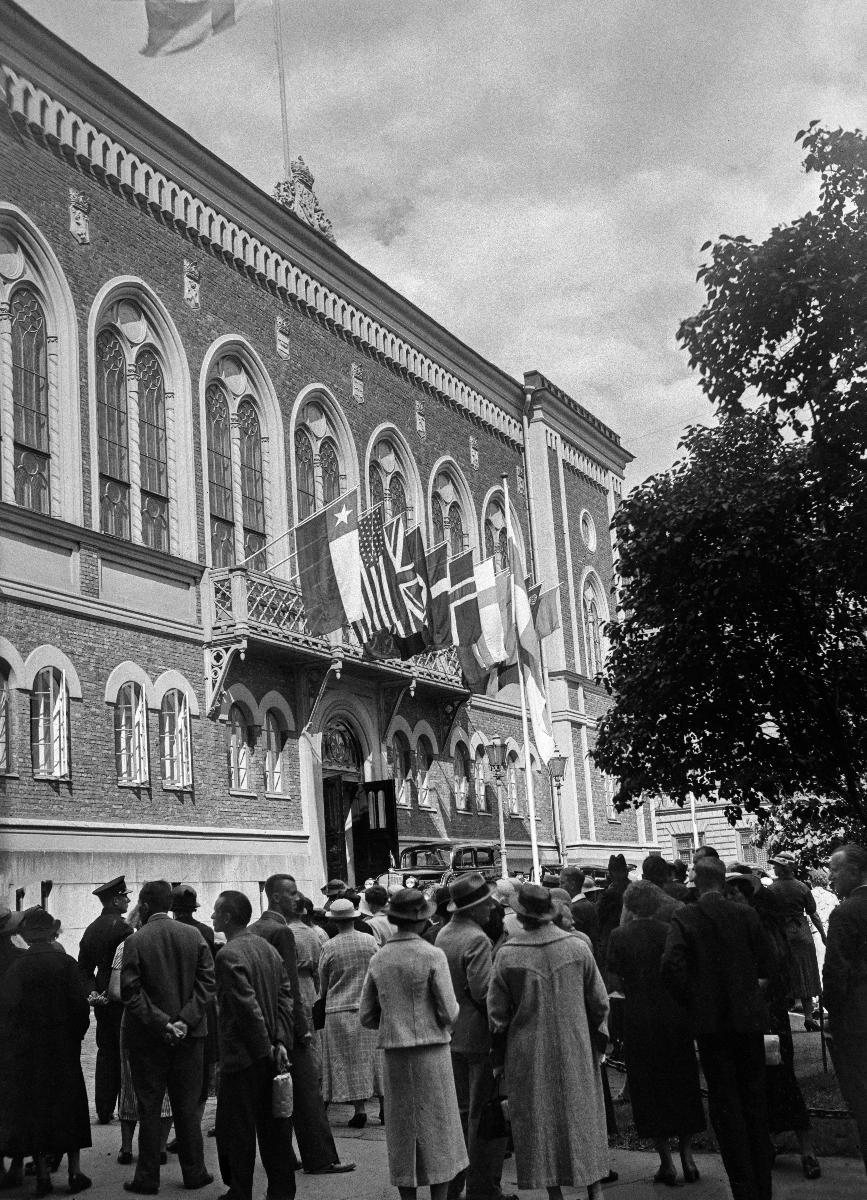
Nyländska Jaktklubben NJK:n 75-vuotisjuhla ja juhlaregatta
Nyländska Jaktklubben NJK:s 75-årsjubileum och festregatta; 75th Anniversary Jubilee and Jubilee regatta of Nyländska Jaktklubben NJK
sisällön kuvaus: Nyländska Jaktklubben NJK:n 75-vuotisjuhla ja juhlaregatta 1936. Juhlatilaisuus Ritarihuoneella Helsingissä 10.7.1936. content description: 75th Anniversary Jubilee and Jubilee regatta of Nyländska Jaktklubben NJK 1936. Festive celebrations at the Finnish House of Nobility in Helsinki 10.7.1936. innehållsbeskrivning: Nyländska Jaktklubben NJK:s 75-årsjubileum och festregatta 1936. Festligheter på Riddarhuset i Helsingfors 10.7.1936.
Kuvaaja: Sundström, Hugo, kuvaaja
Vuosi: 1936
Paikka: Suomi, Uusimaa, Helsinki
Aiheet: purjehdus; pursiseurat; juhlat; HBL; sailing; sailing clubs; celebrations; yacht clubs; jubilee; segling; segelsällskap; fester; jubileum; fest